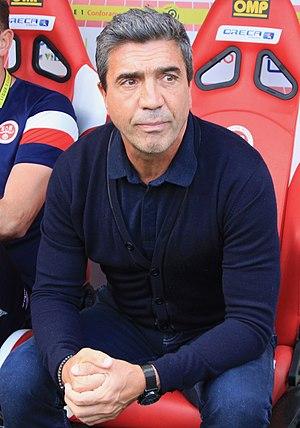
David Guion, le 21 avril 2019, lors de Reims - Saint-Étienne, accompagné de son adjoint, Stéphane Dumont.